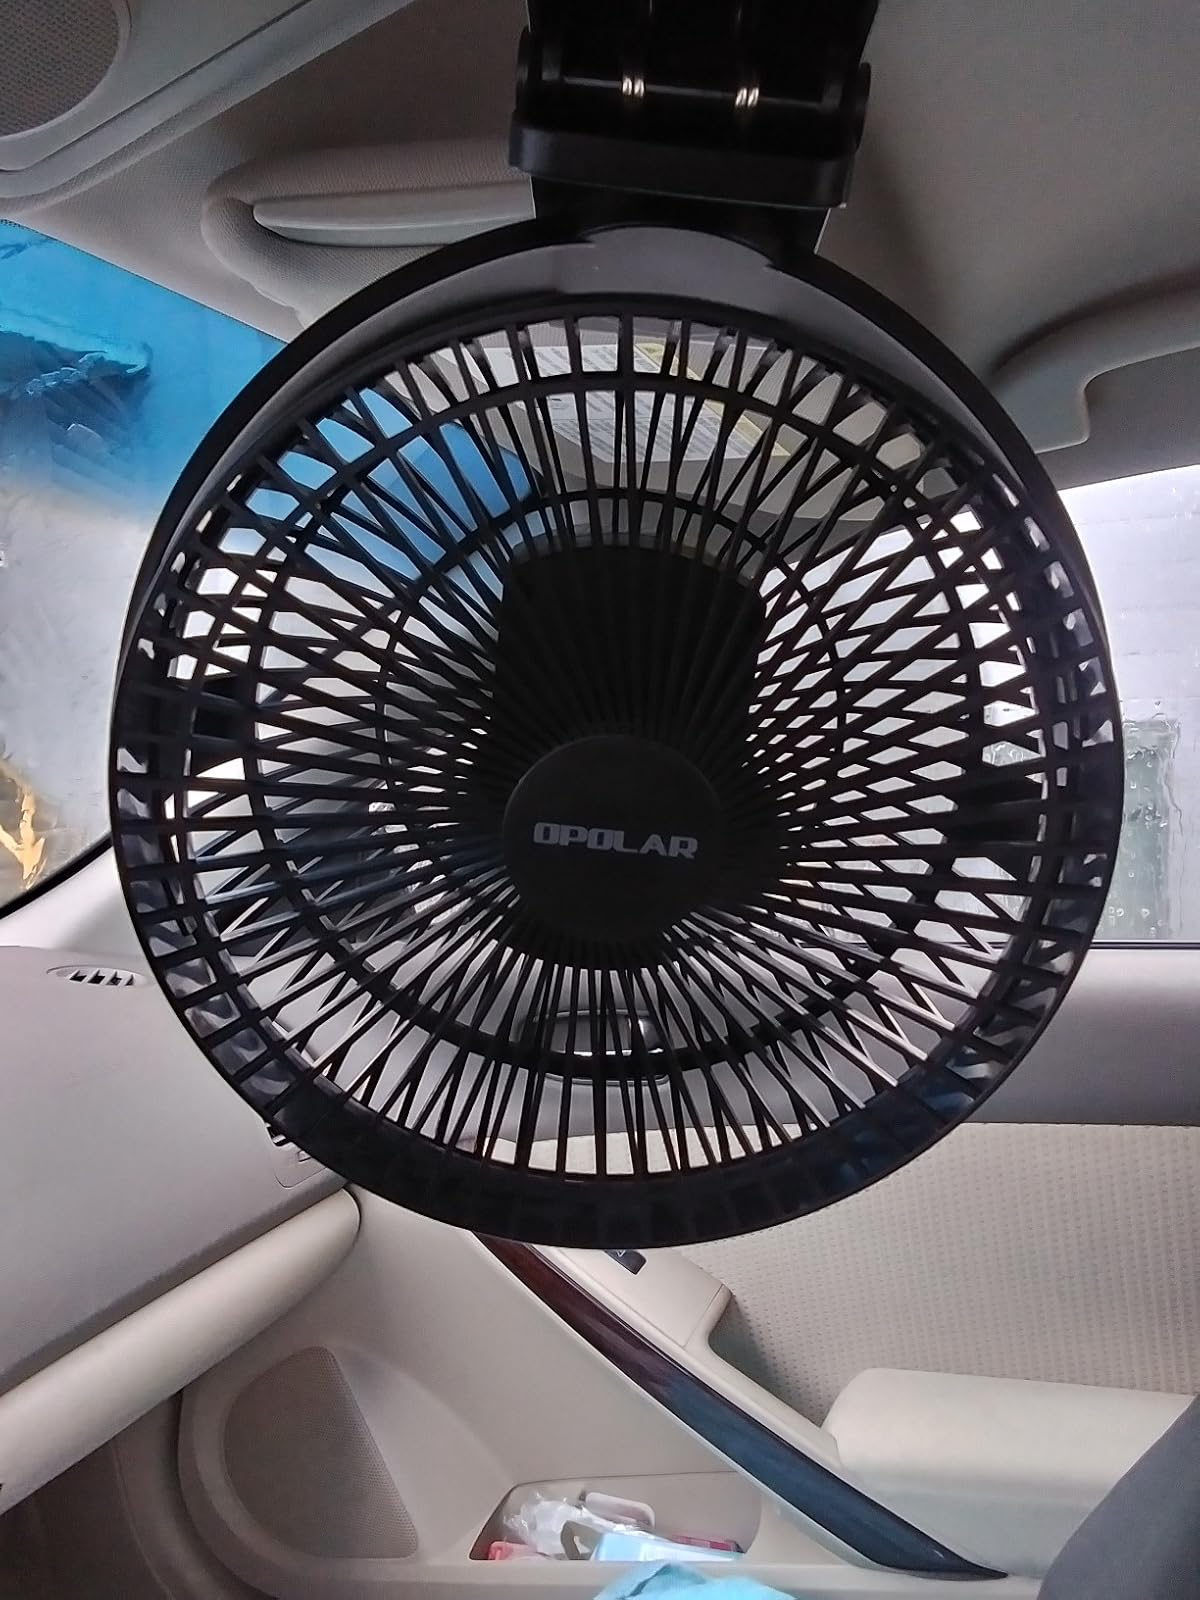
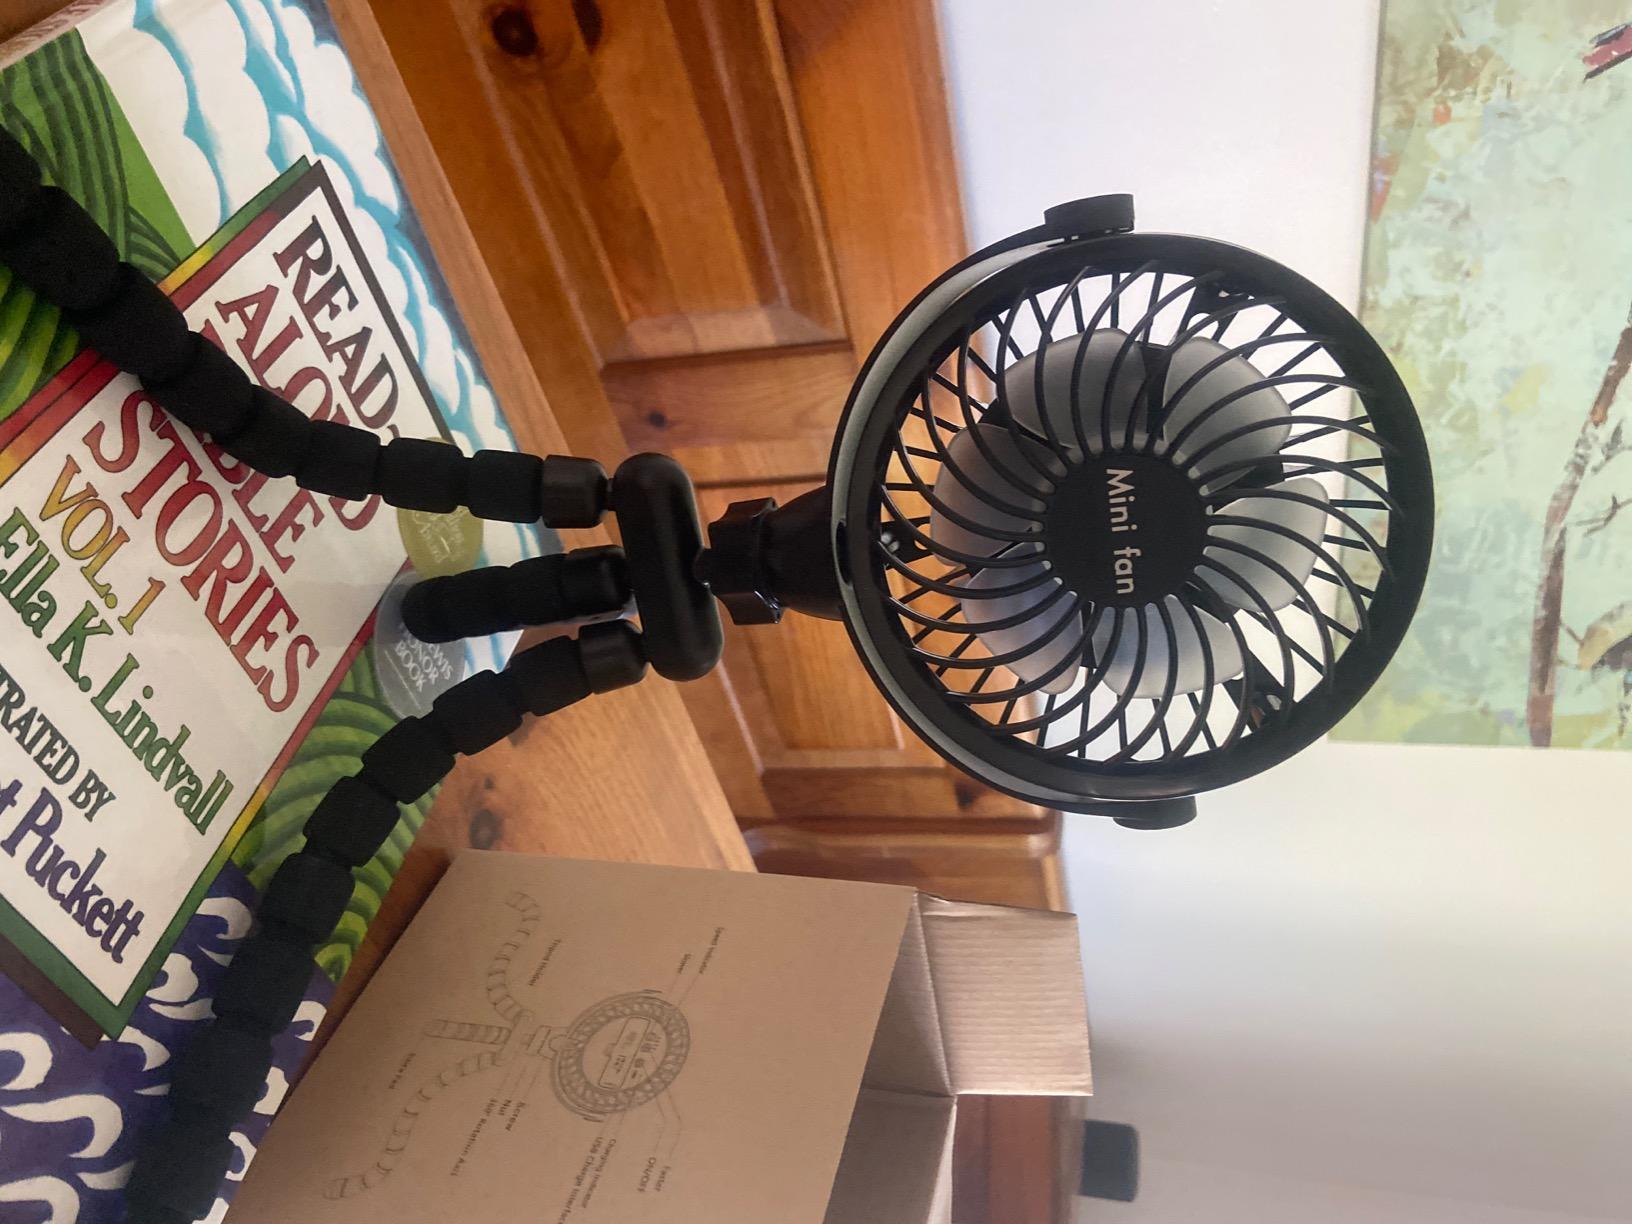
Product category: fan
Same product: no